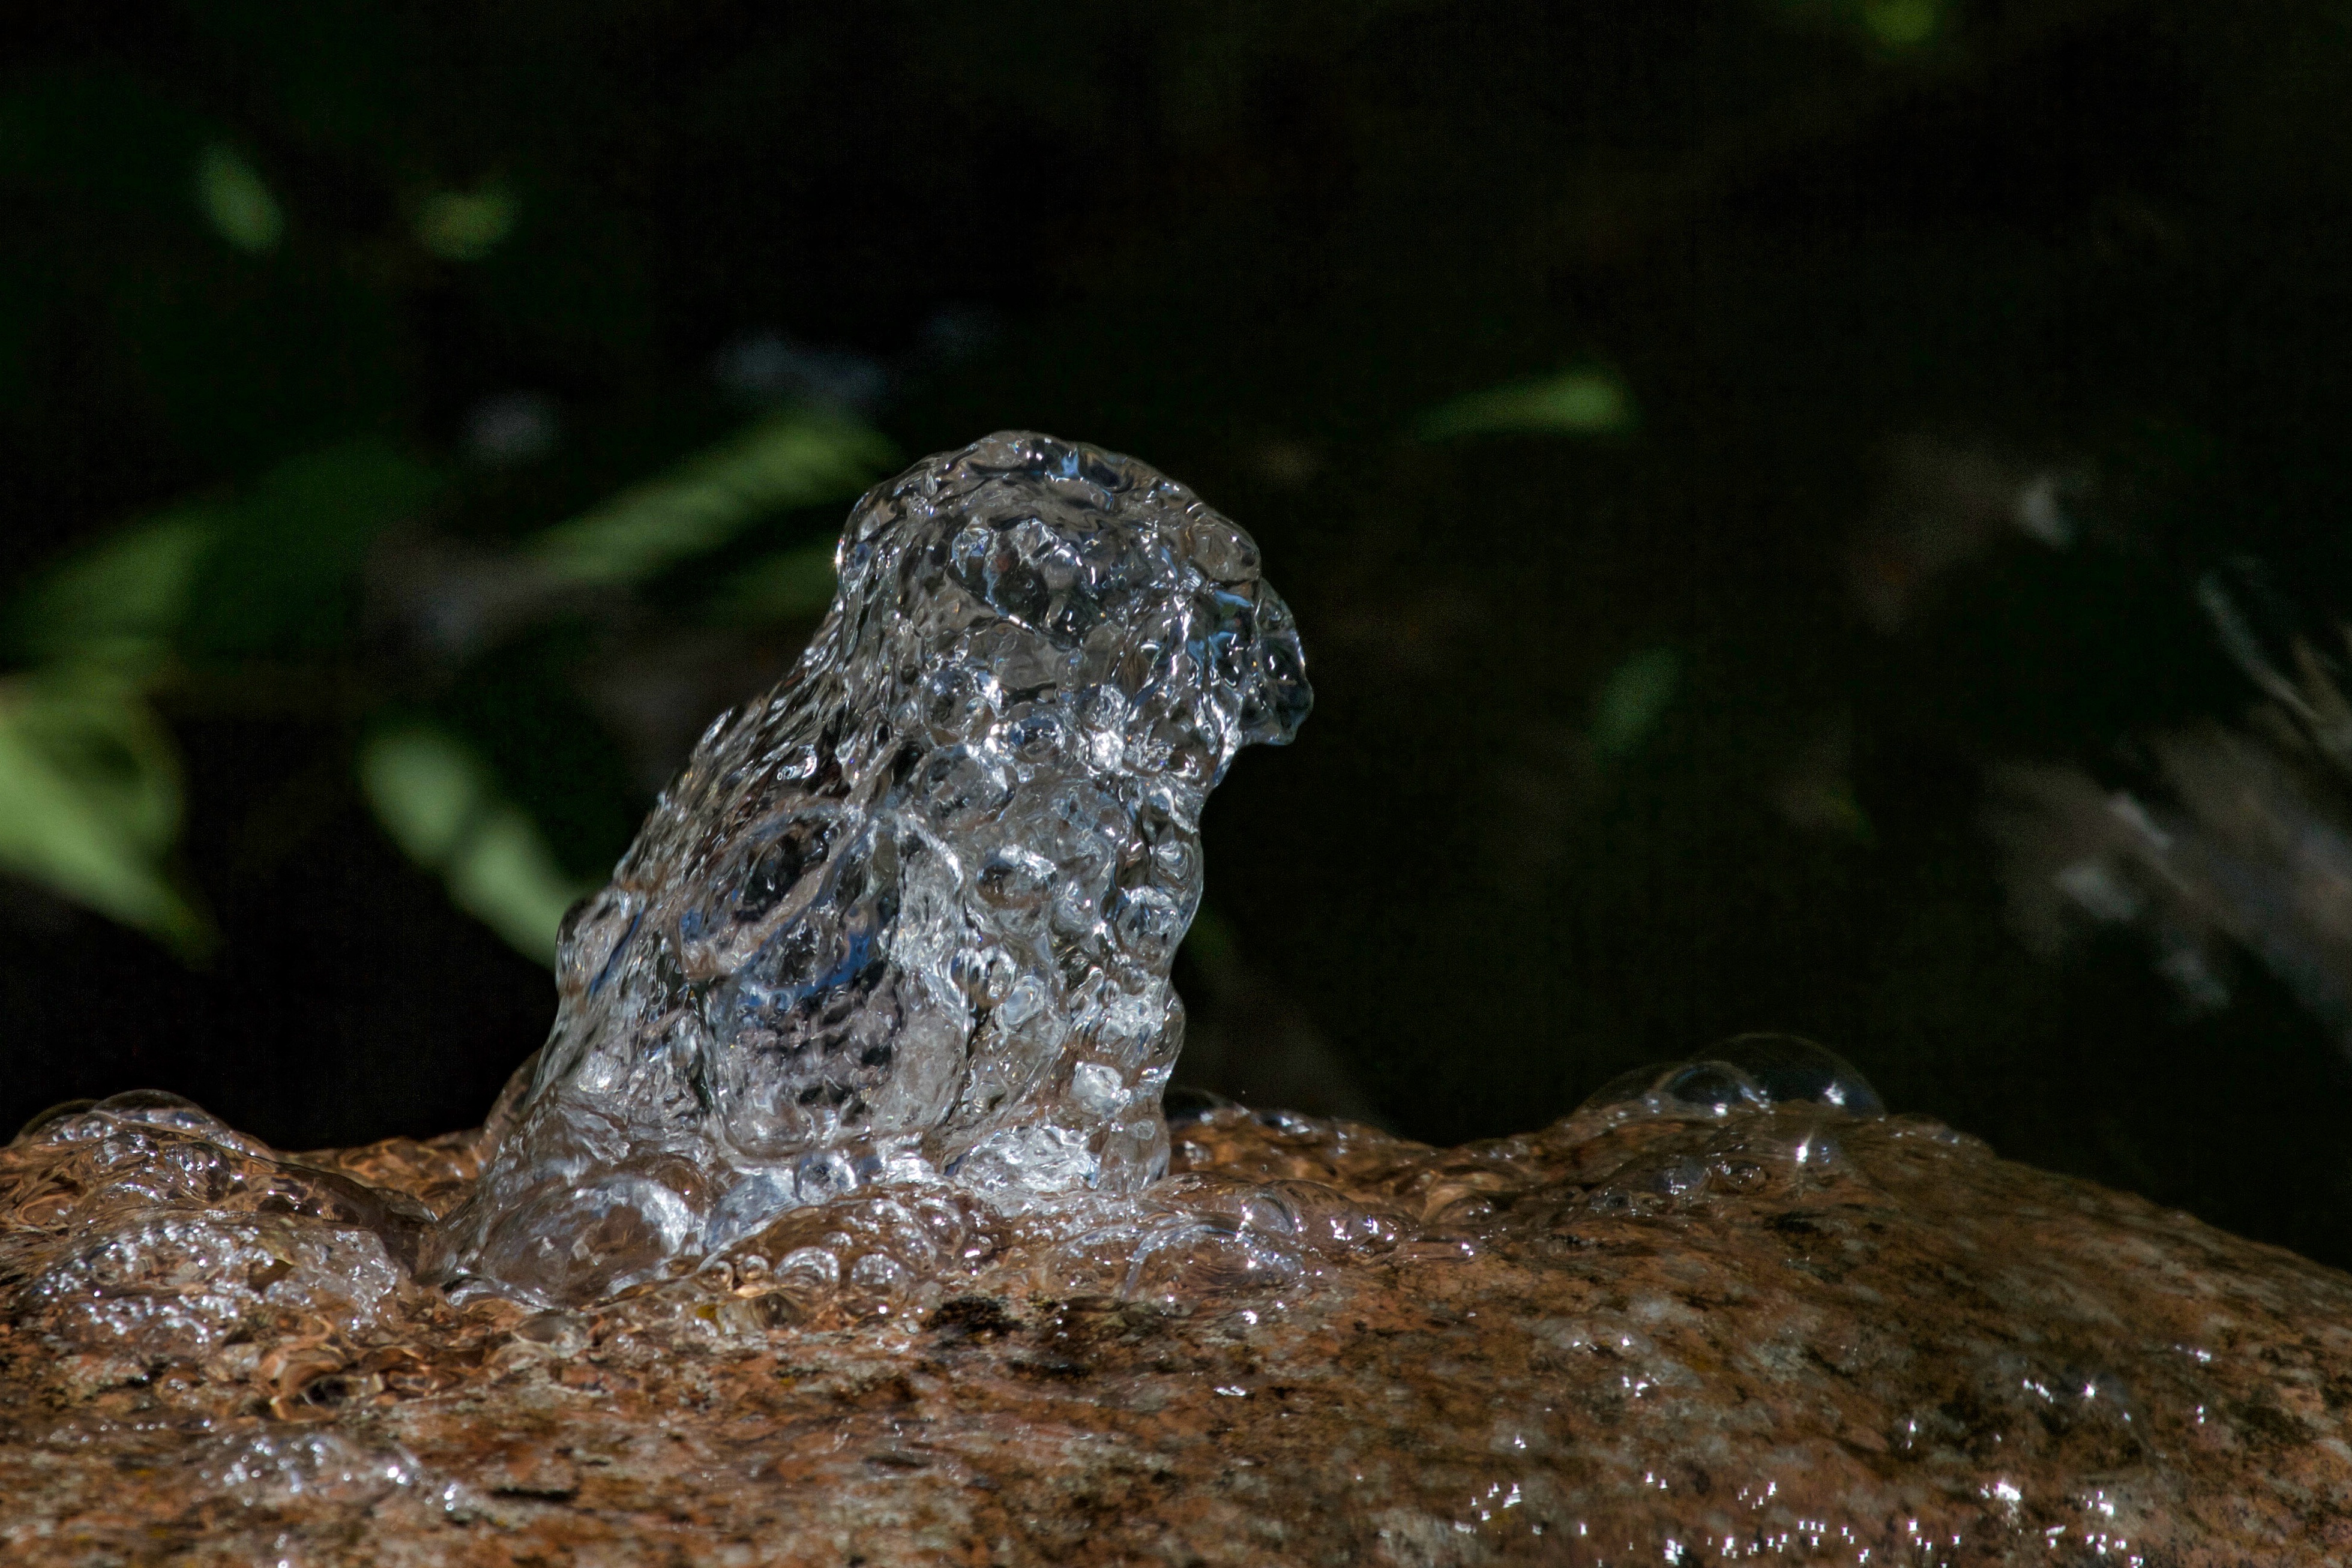
water, nature, stone, wildlife, frog, reptile, amphibian, fauna, bubble, silver, macro photography, outstanding